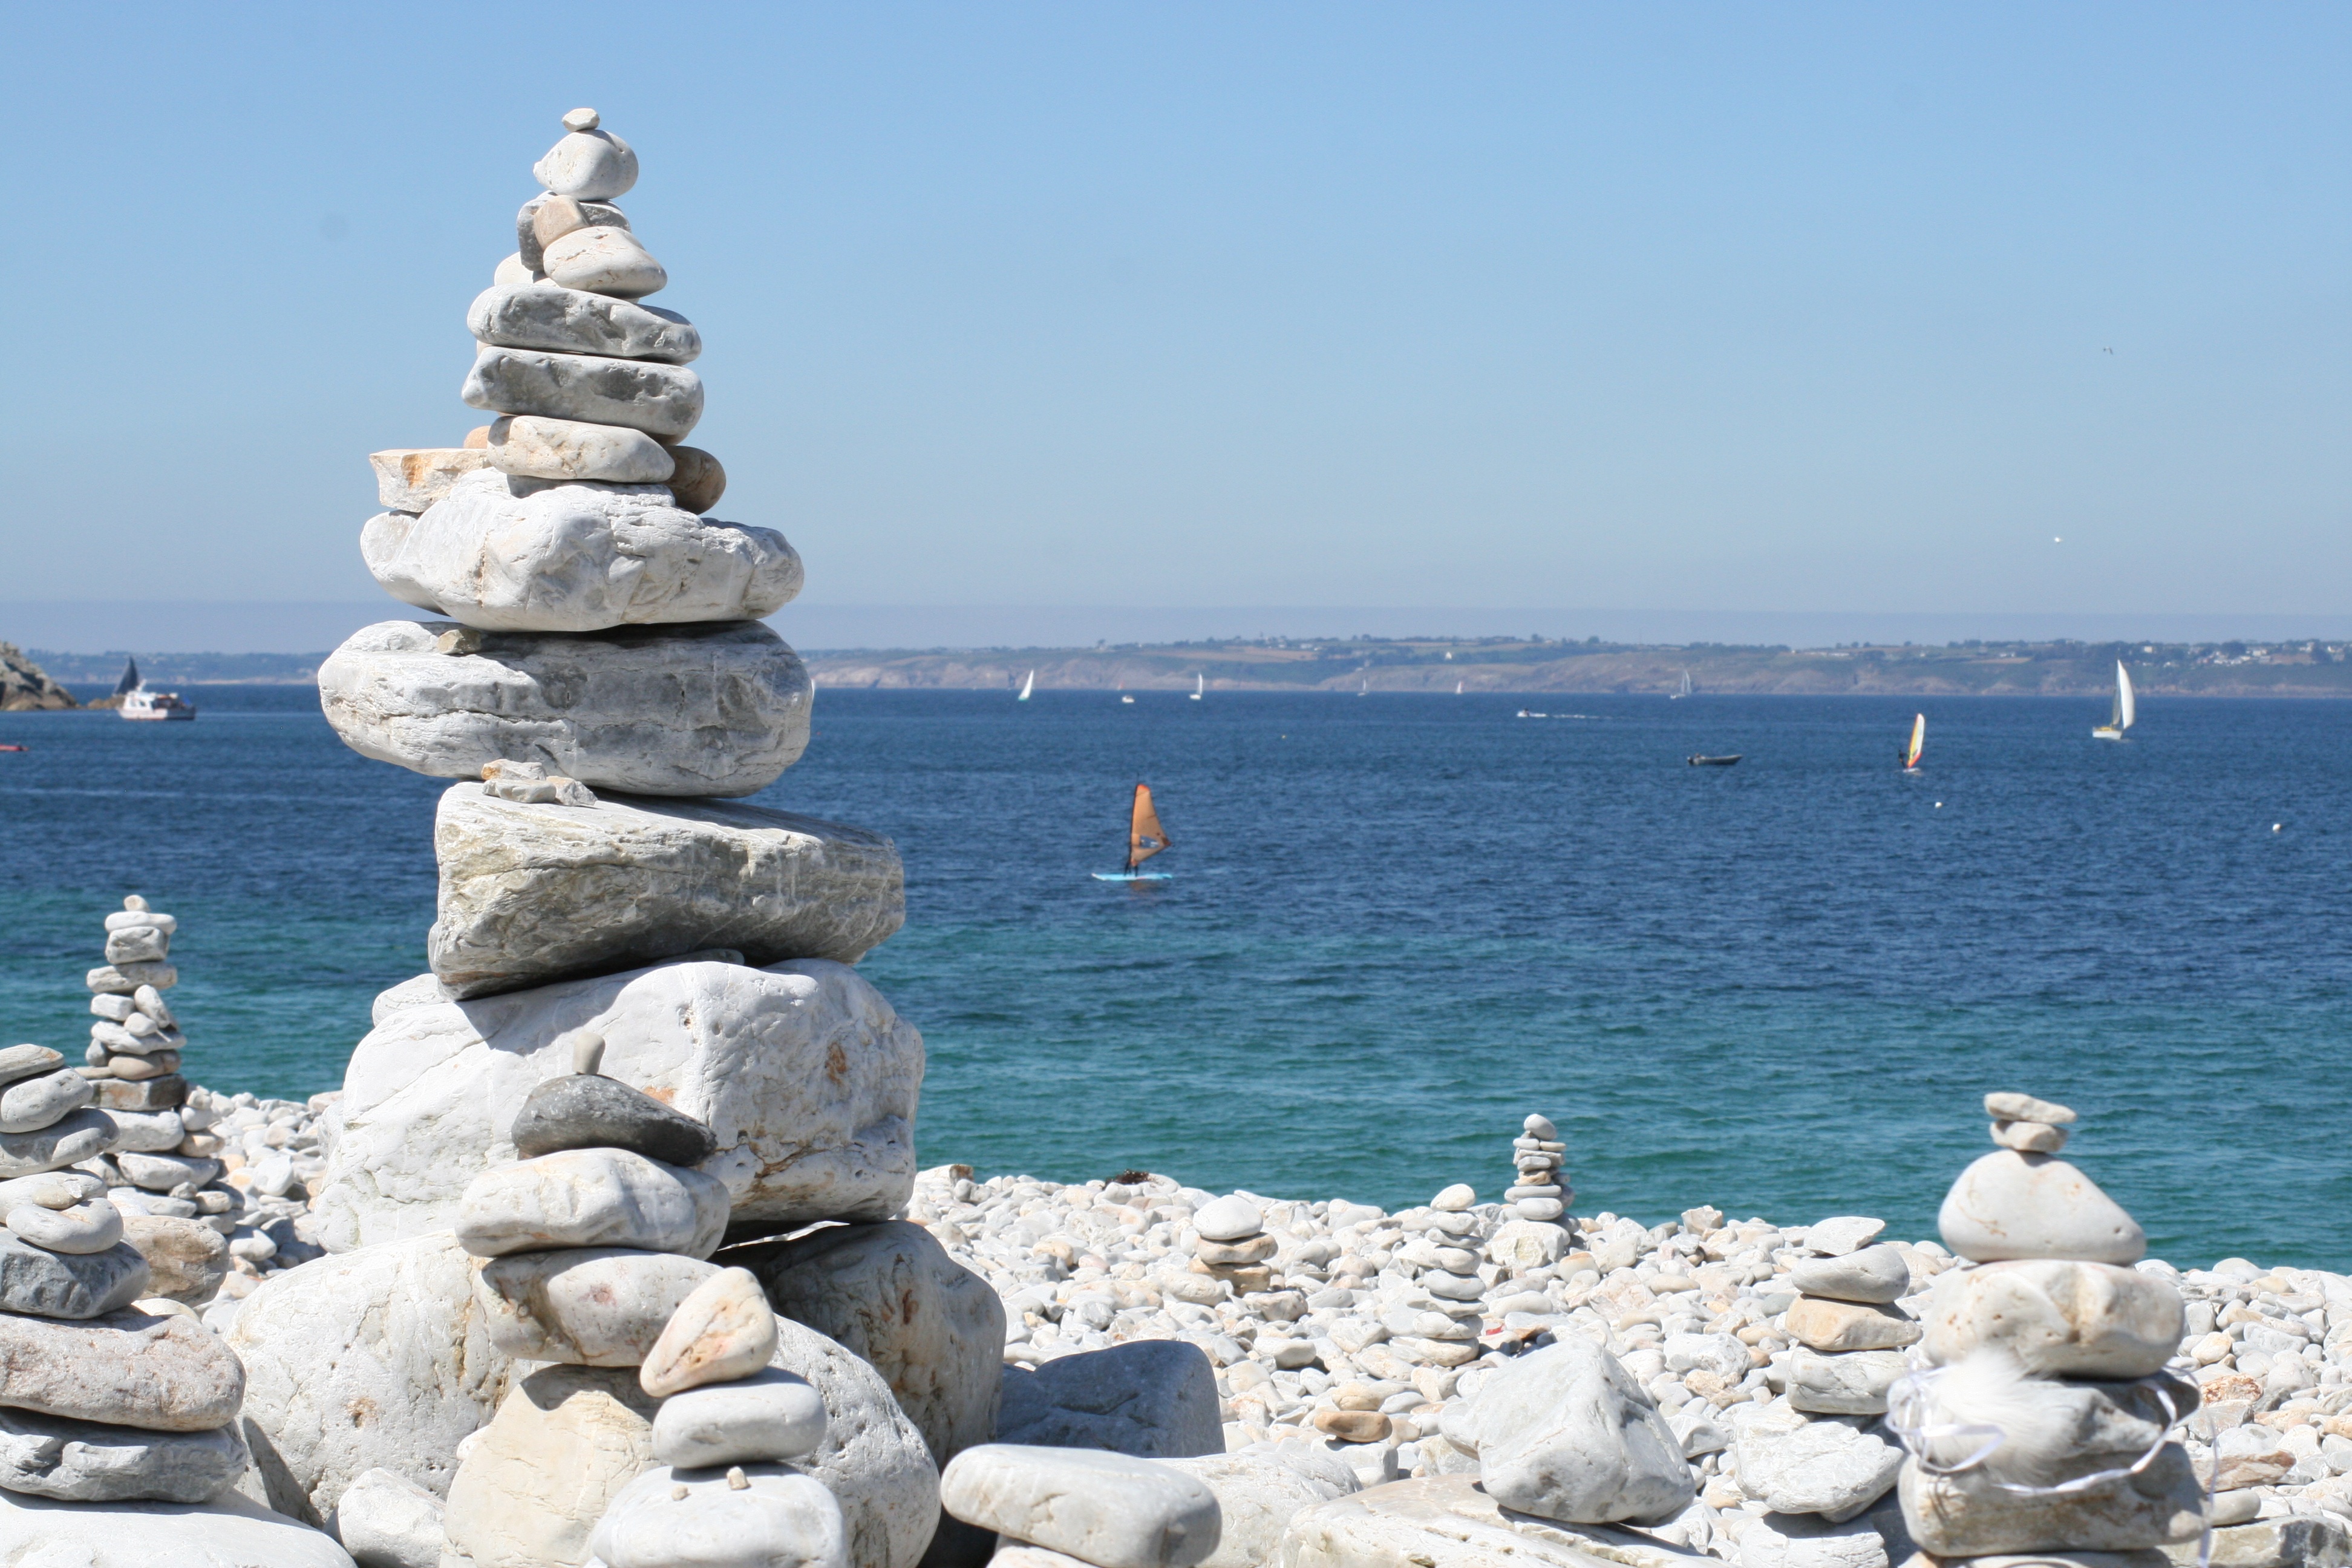
beach, landscape, sea, coast, sand, rock, ocean, shore, vacation, france, tower, holiday, bay, terrain, material, zen, roche, breakwater, cape, brittany, atlantic ocean, pile of stones, camaret